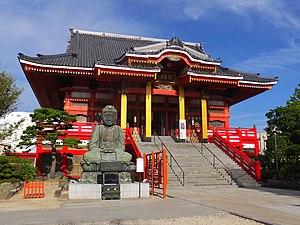
Le Bandō Sanjūsankasho désigne une succession des trente-trois temples bouddhistes dans l'est du Japon dédiés à la déesse Kannon. Bandō est l'ancien nom de ce qui est à présent la région de Kantō, nom utilisé en la circonstance parce que les temples sont tous situés dans les préfectures de Kanagawa, Saitama, Tokyo, Gunma, Ibaraki, Tochigi et Chiba. Comme c'est le cas avec tous ces circuits, chaque site a un rang et les pèlerins croient que la visite de tous les temples dans un ordre déterminé est un acte de grand mérite religieux.